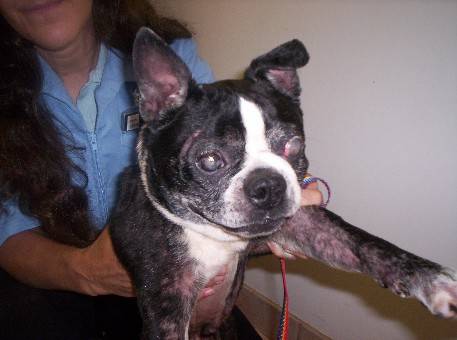
Label: dog